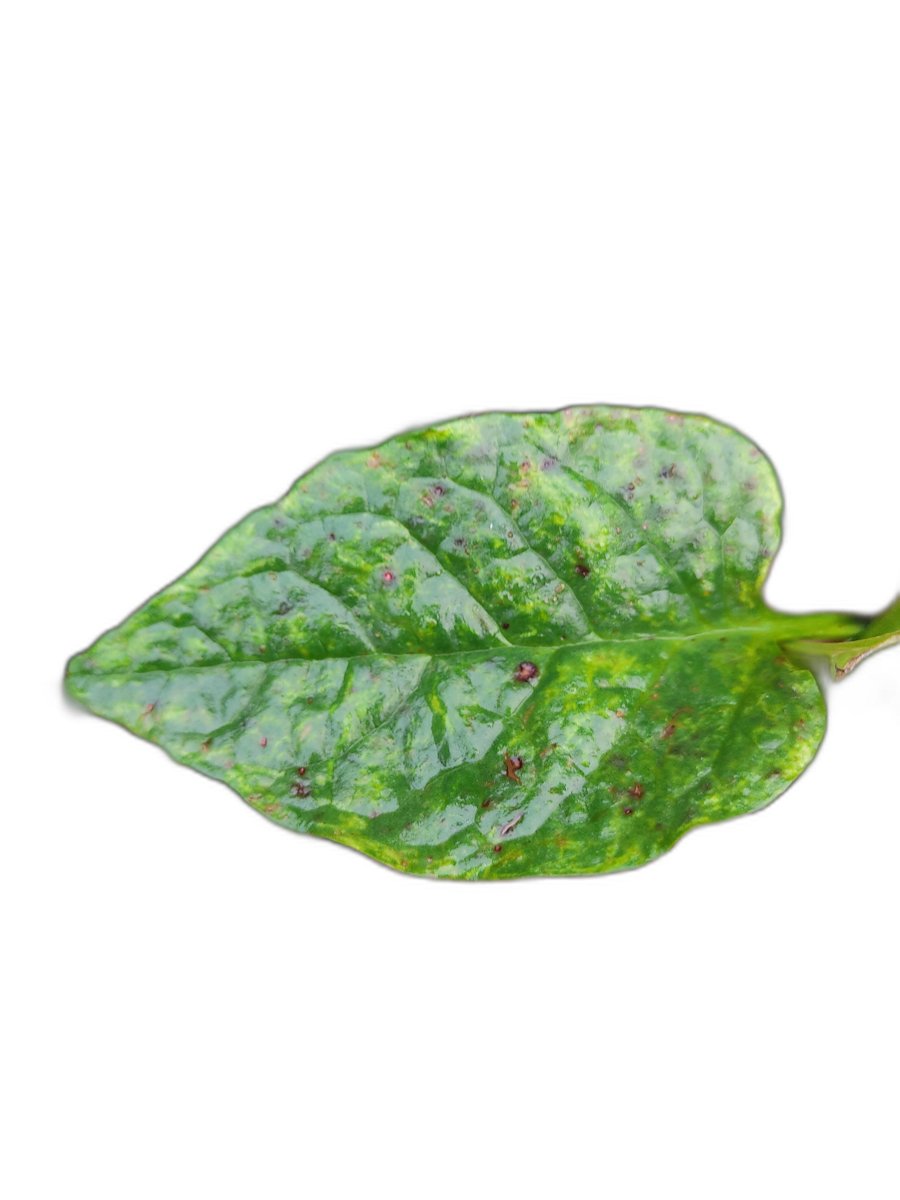
Label: Bacterial-Spot